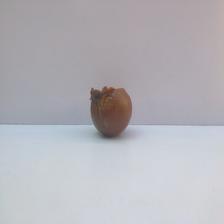
Size: Spoiled